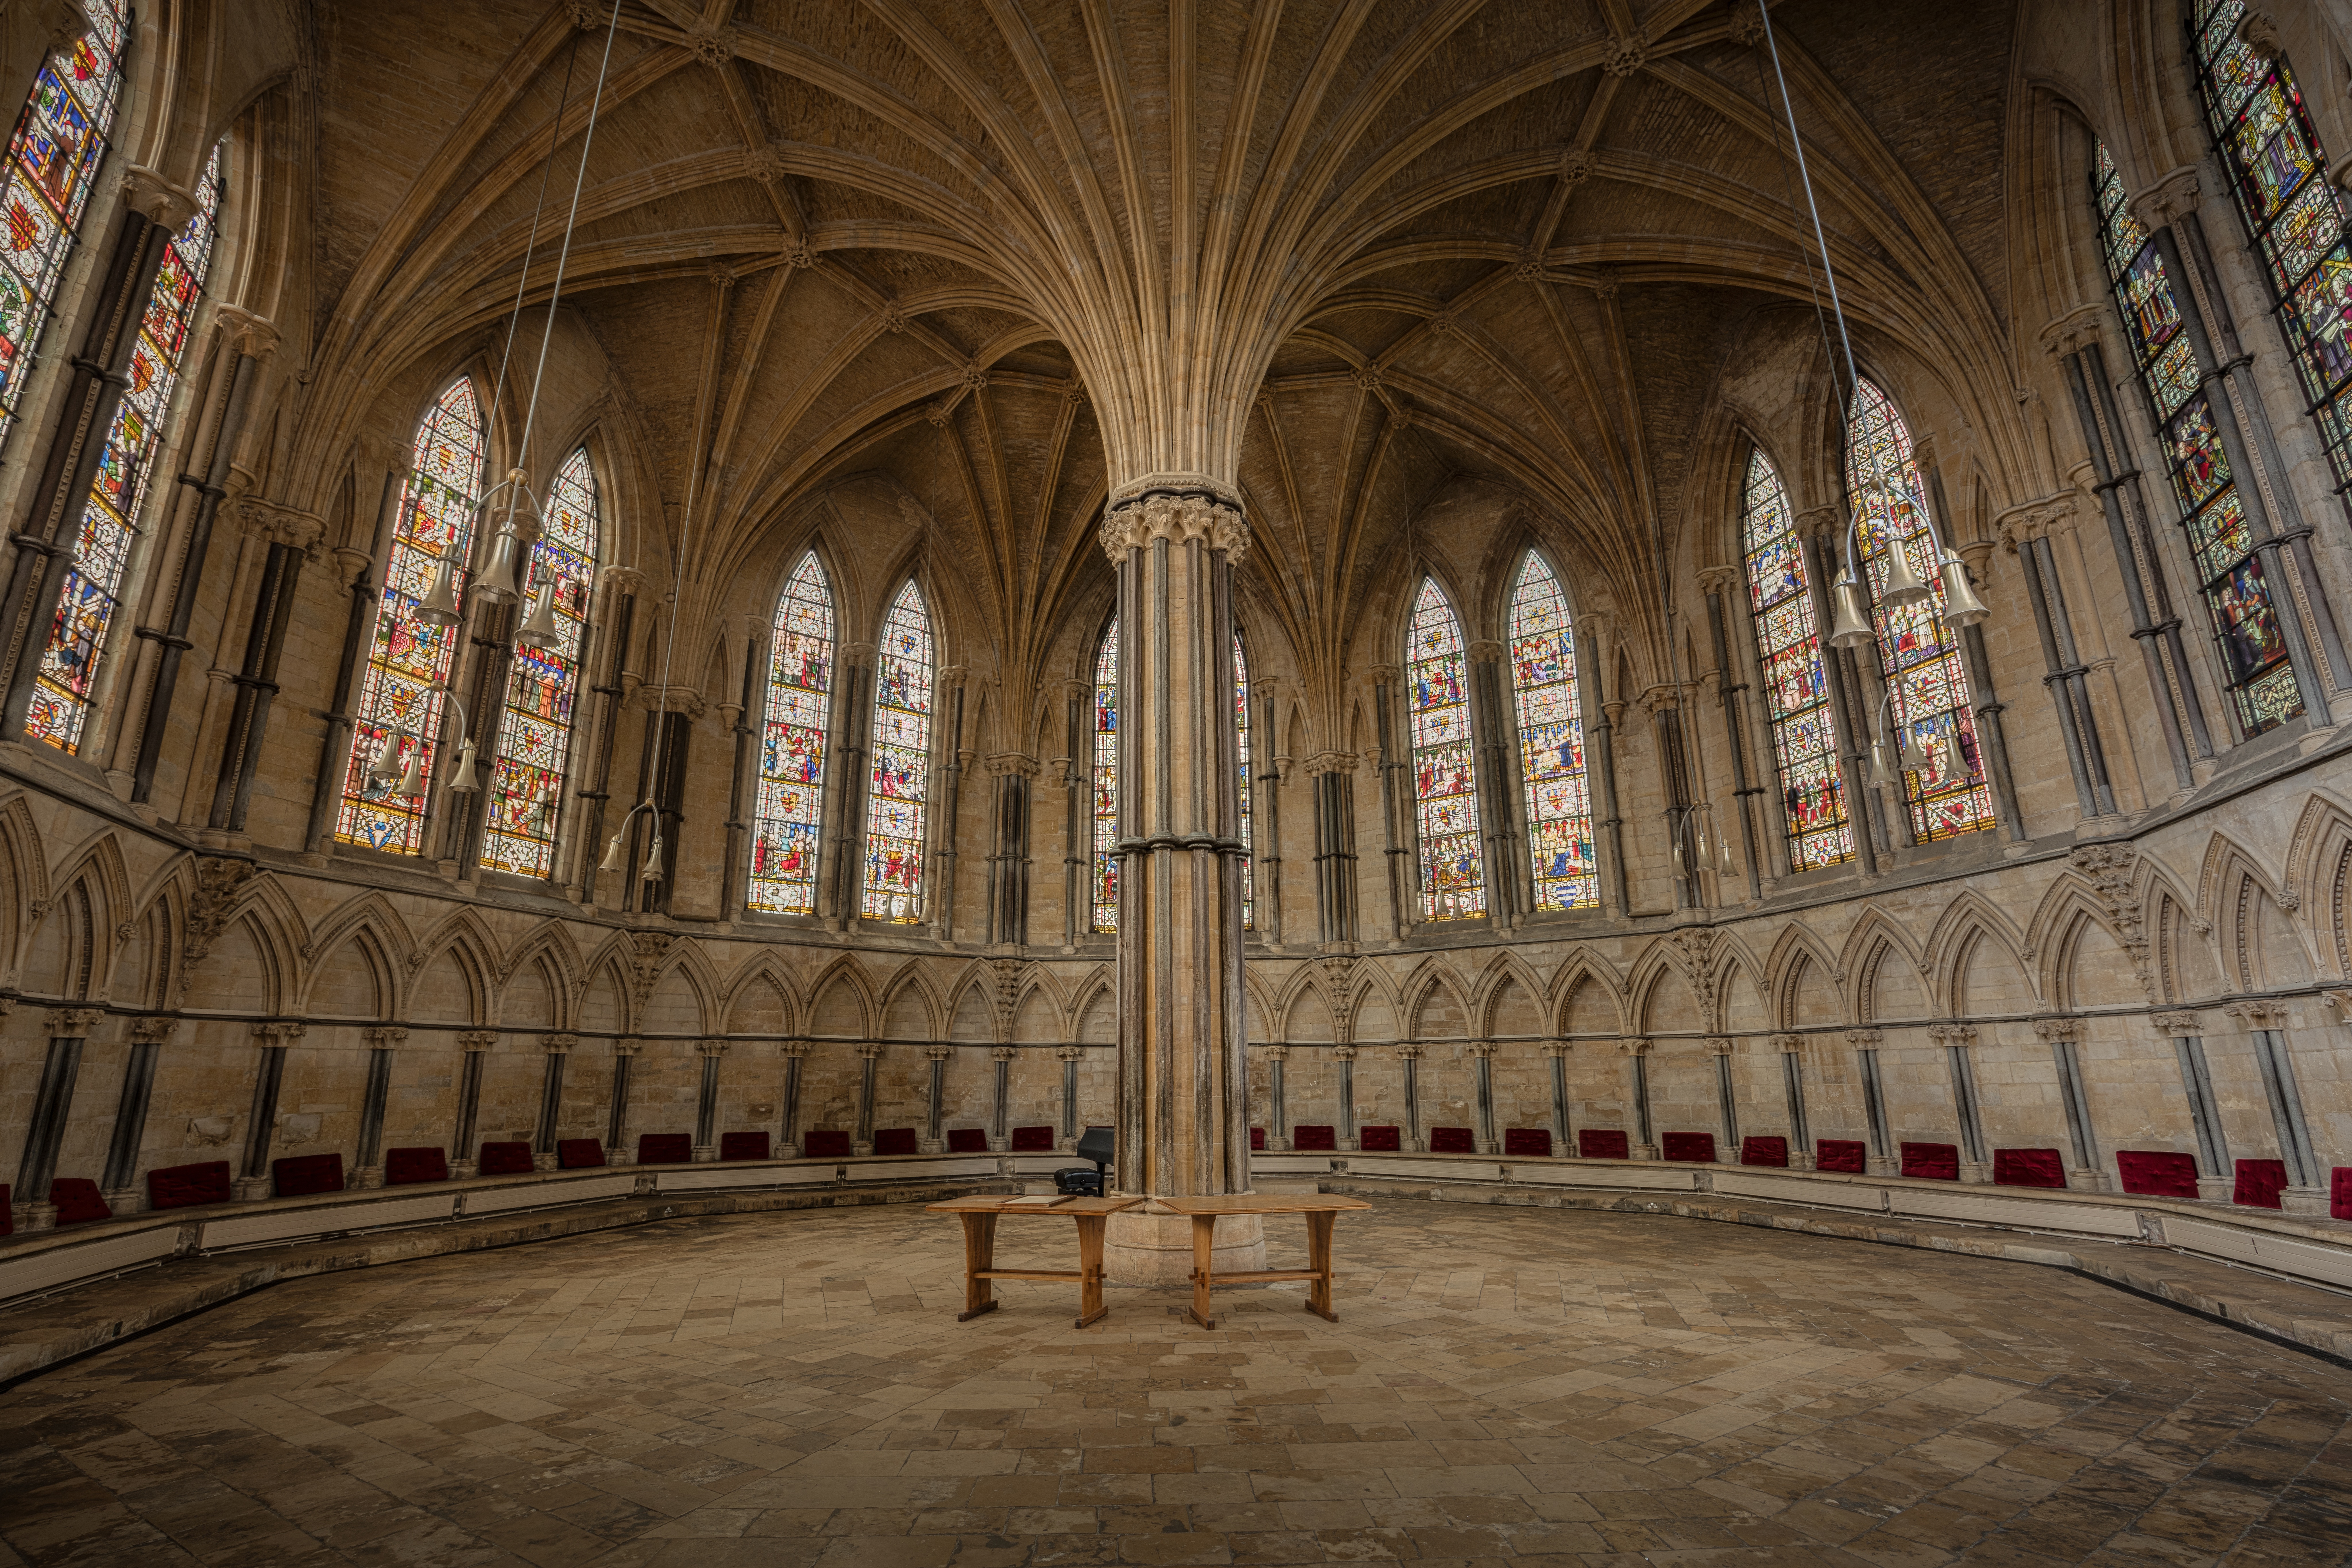
architecture, interior, building, palace, arch, church, cathedral, chapel, place of worship, baptistery, temple, monastery, symmetry, arcade, abbey, basilica, gothic architecture, ancient history, byzantine architecture